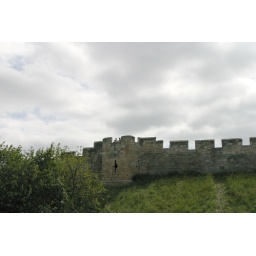
wall by train station